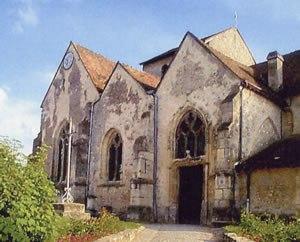
L' église de Savigny-sur-Ardres est un monument historique classé en 1921 se trouvant au centre du village de Savigny-sur-Ardres, en France.
Cet article recense les monuments historiques de la Marne, en France.
Savigny-sur-Ardres est une commune française, située dans le département de la Marne en région Grand Est.